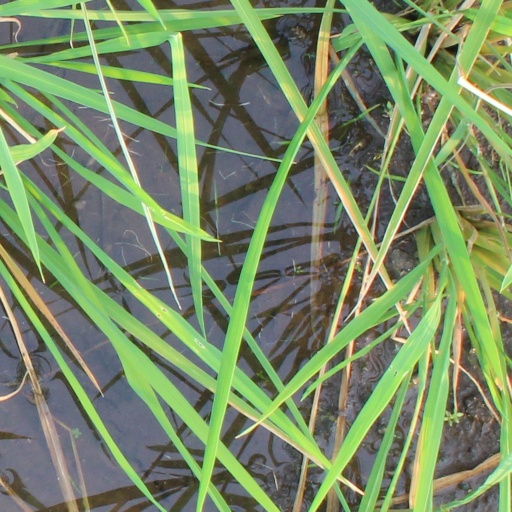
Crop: rice